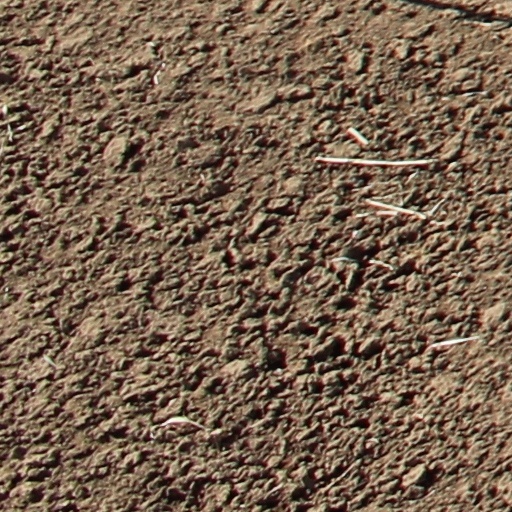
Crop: wheat